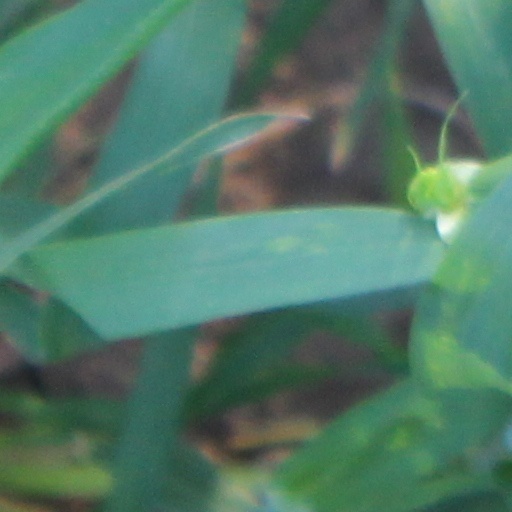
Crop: wheat